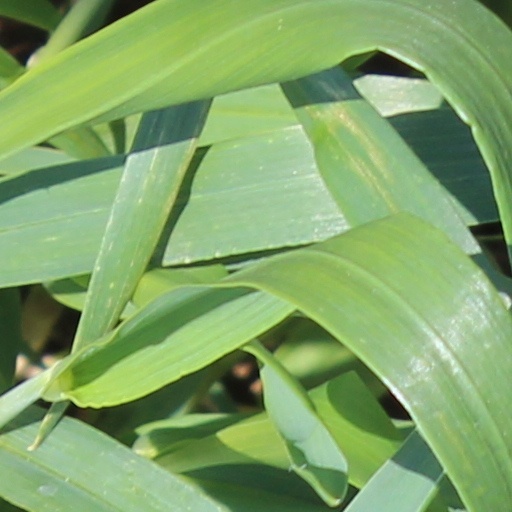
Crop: wheat